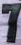
Number: 7